Dudding Hill railway station

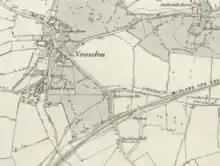
The station on an 1873 Ordnance Survey map

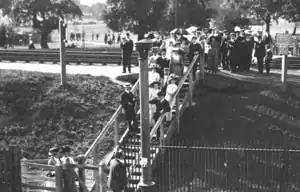
Crossing the Dudding Hill Line in late Victorian times, near the eastern end of Dudding Hill station, and at the western end of Gladstone Park

The Dudding Hill Line offers a connection between the North London Line at Acton and the Midland Main Line at Brent Cross and Cricklewood. It is now only used for freight, but has recently been incorporated into the proposed West London Orbital railway.